Greenville, Mississippi

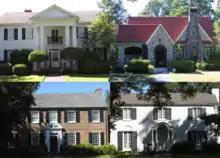
Gamwyn Park Historic District, Bounded by Gamwyn Park Dr., N. Gamwyn Dr., E. Gamwyn Dr., S. Dr., and W. Gamwyn Dr. Greenville

Greenville is located on the eastern bank of Lake Ferguson, an oxbow lake left from an old channel of the Mississippi River.